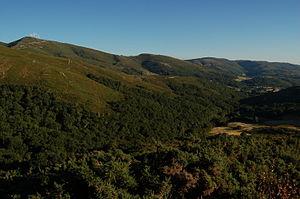
La dorsale galicienne, ou cordillère dorsale galicienne, est une chaîne de montagnes située en Galice qui traverse le centre de la communauté autonome, depuis le cap Estaca de Bares et la Mariña lucense, au nord, jusqu'au fleuve Minho à la frontière avec le Portugal, au sud.